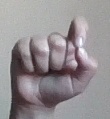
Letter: fa